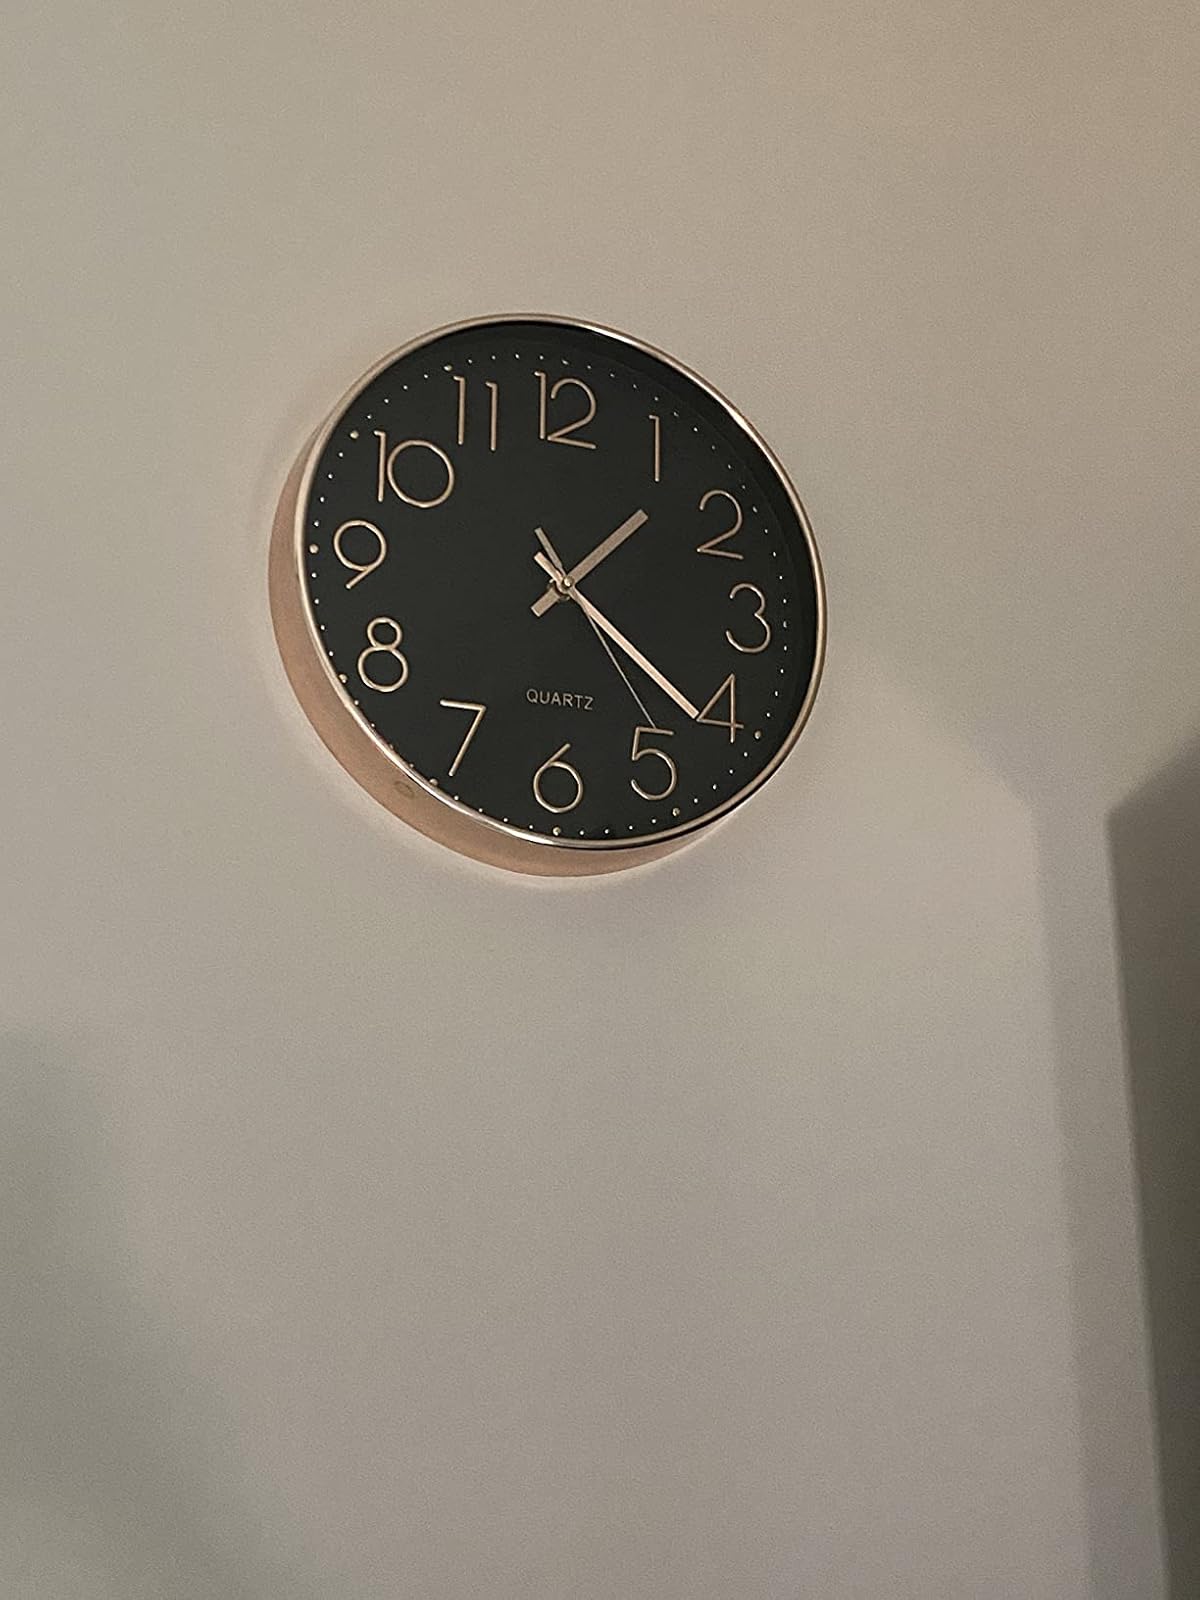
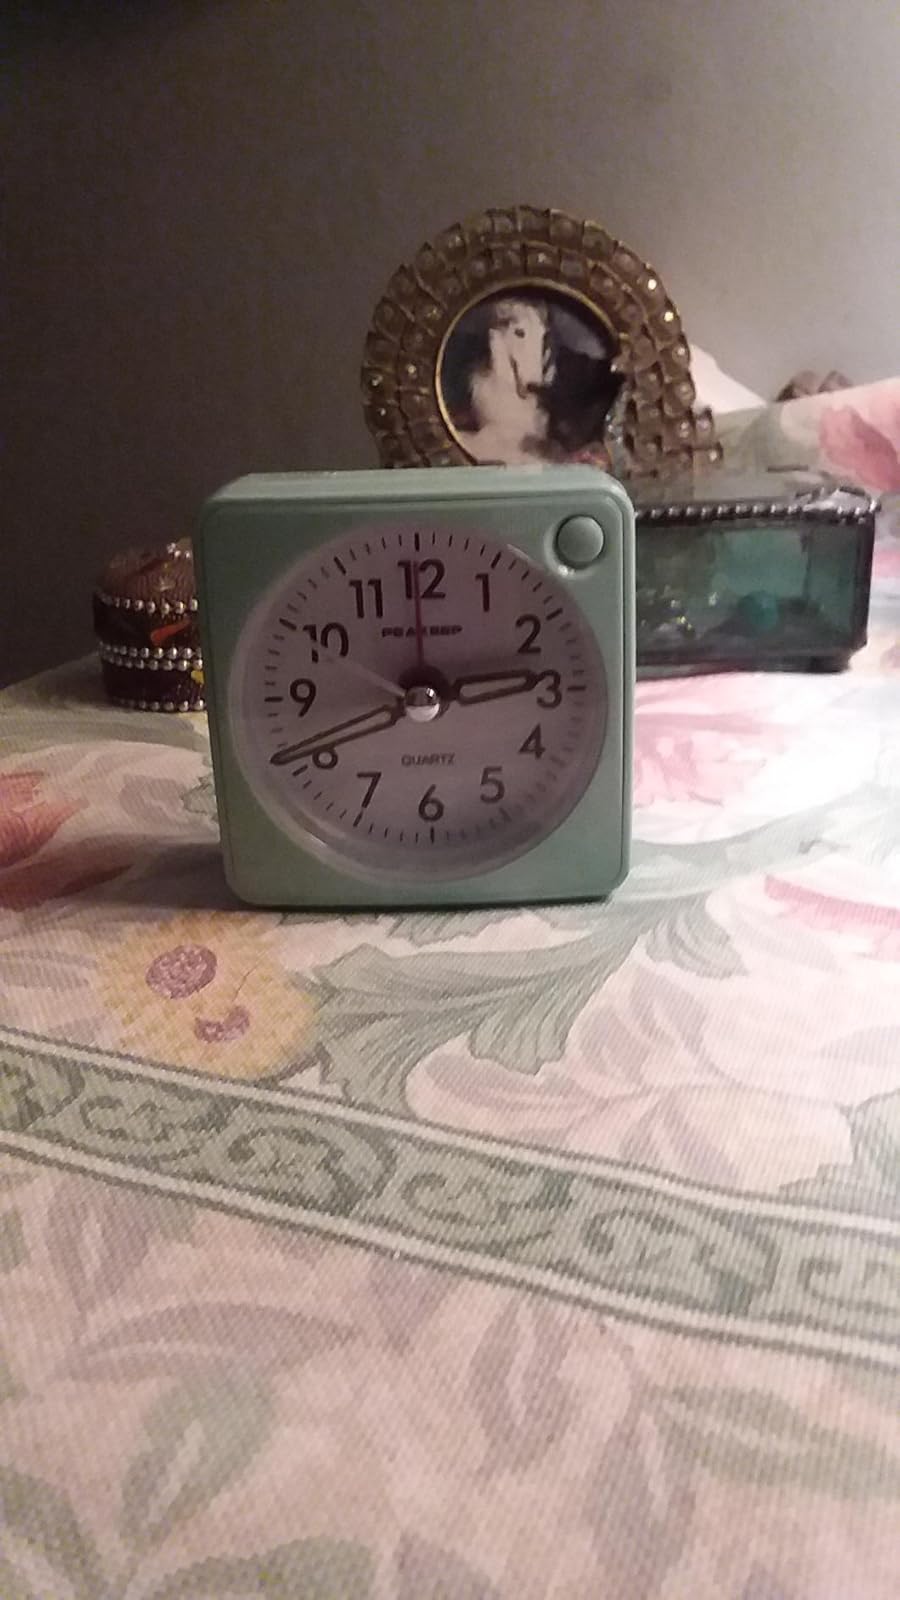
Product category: clock
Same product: no